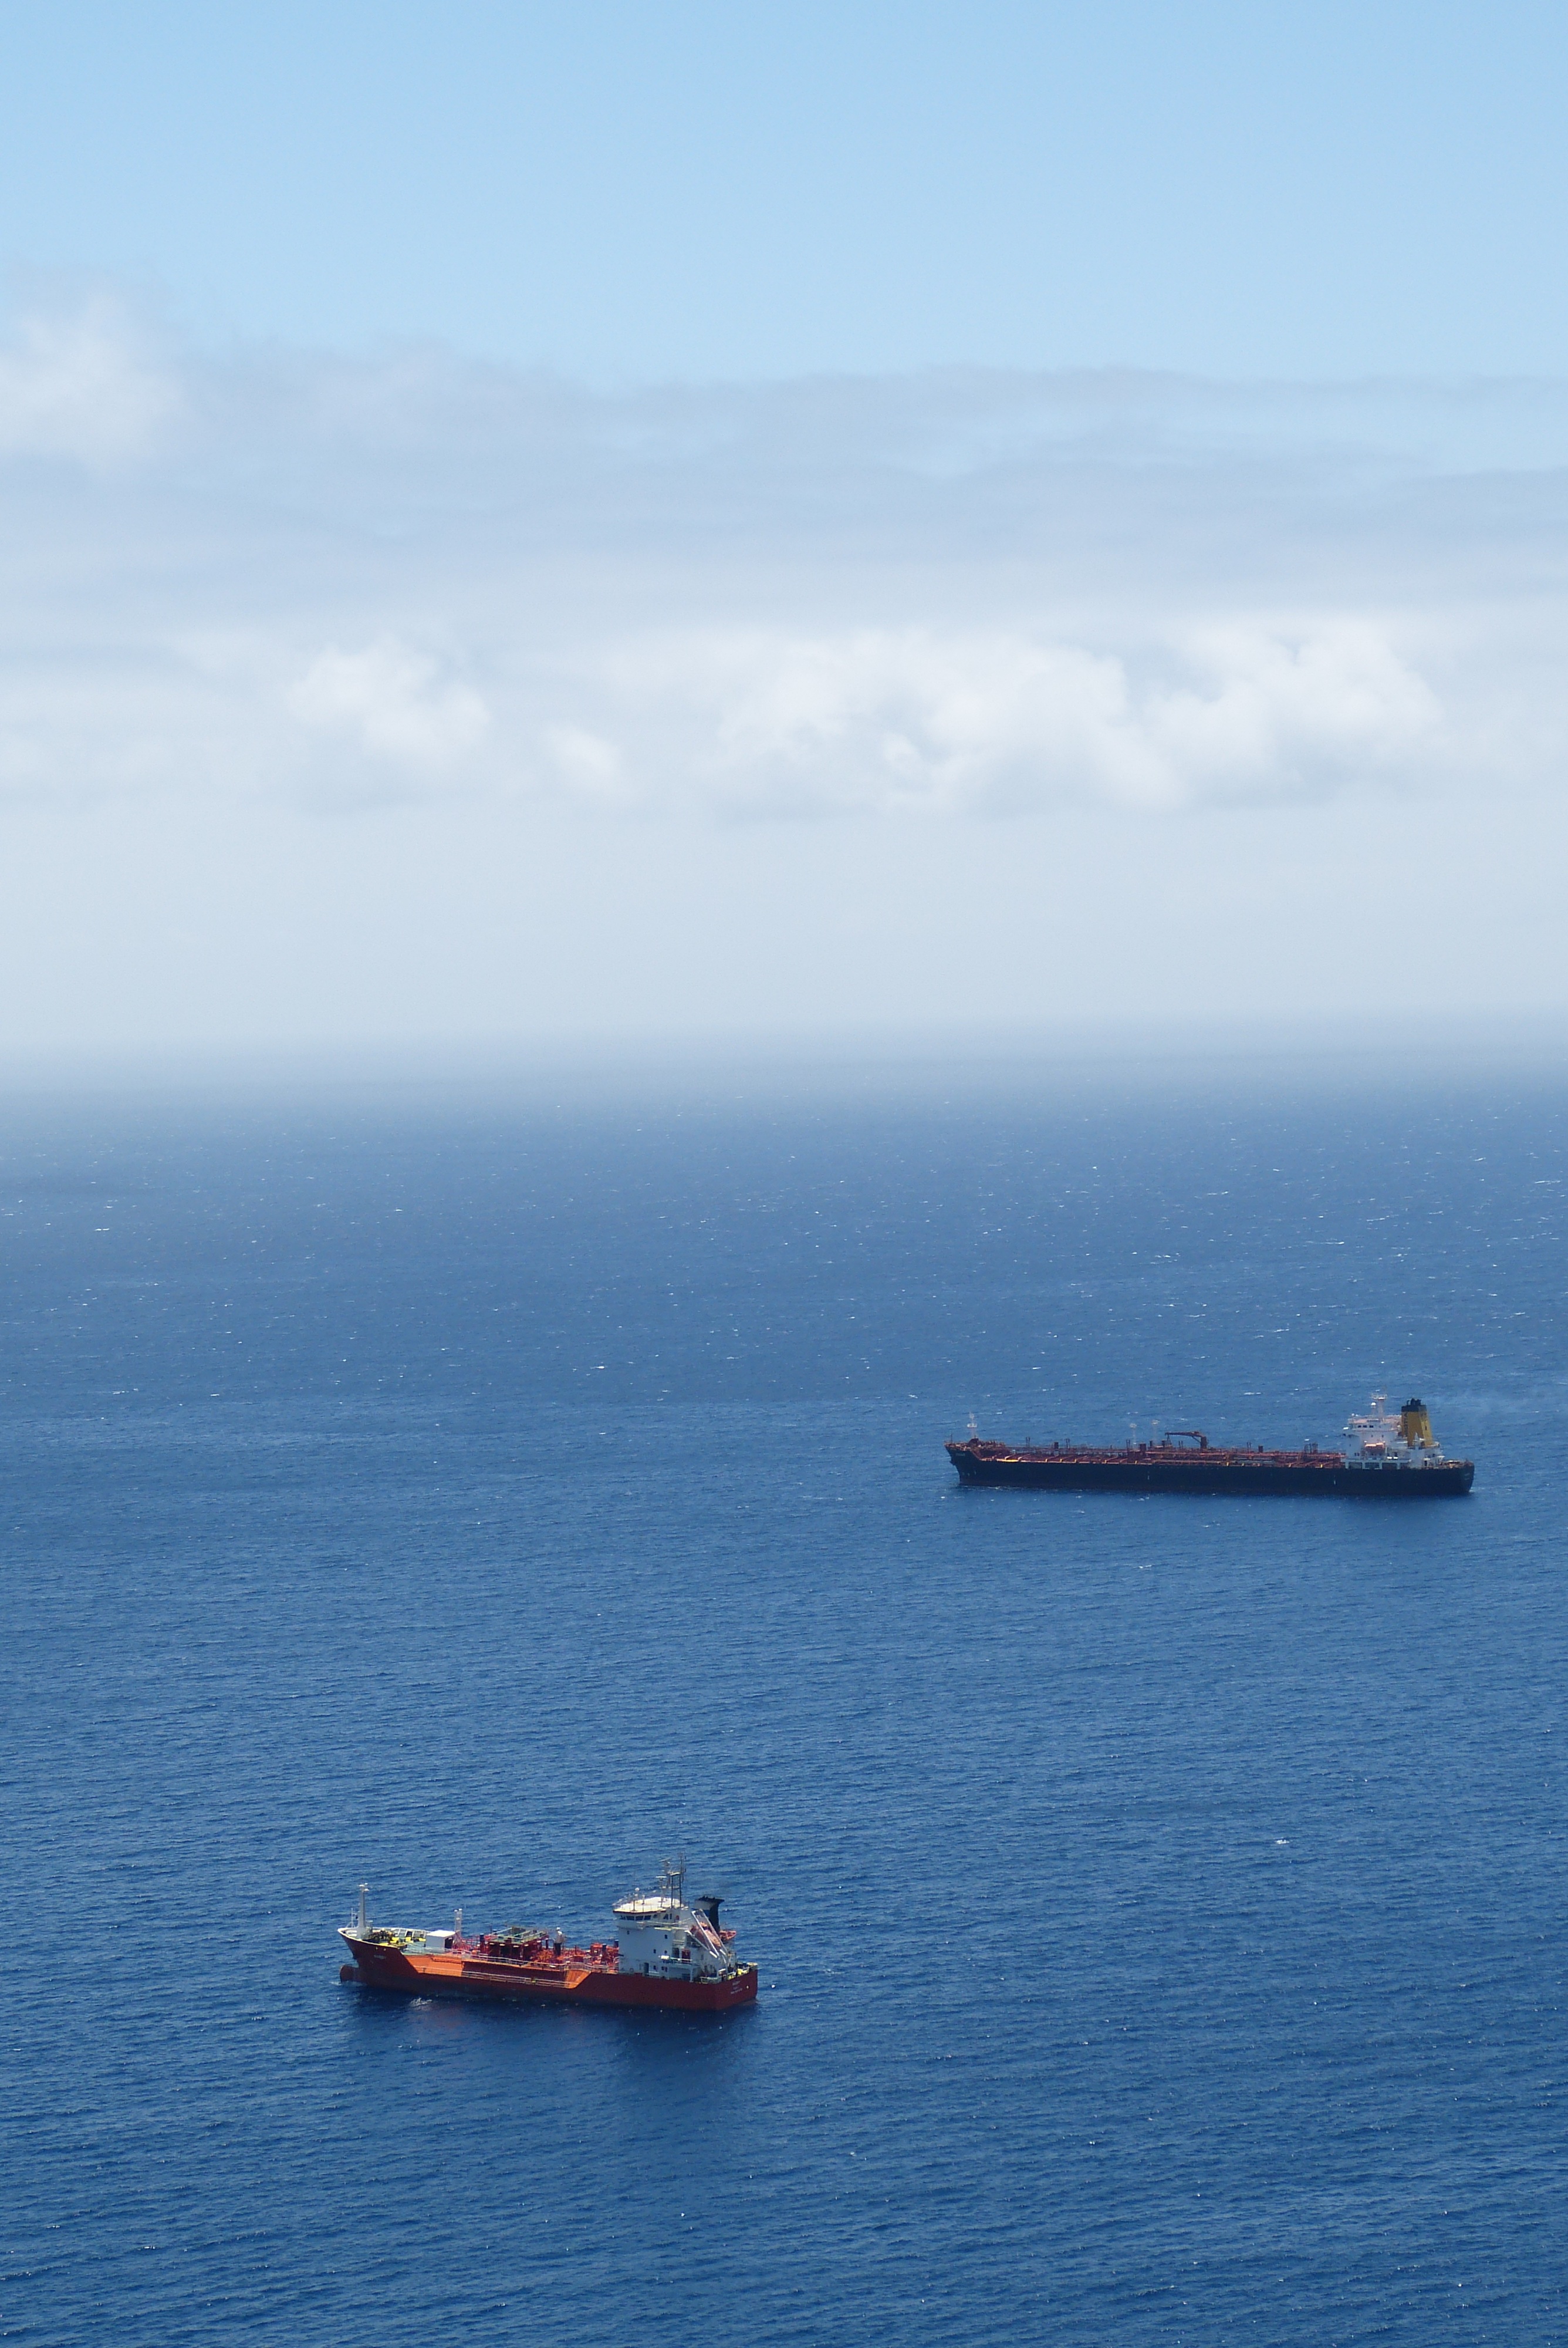
sea, coast, water, ocean, horizon, boat, wave, ship, mediterranean, vehicle, bay, blue, cargo ship, ferry, background, ships, channel, watercraft, container ship, passenger ship, freight transport